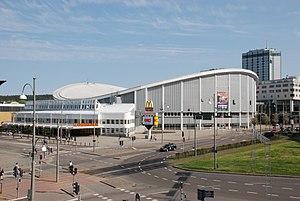
La Suède participe au Concours Eurovision de la chanson, depuis sa troisième édition, en 1958, et l’a remporté à six reprises : en 1974, 1984, 1991, 1999, 2012 et 2015.